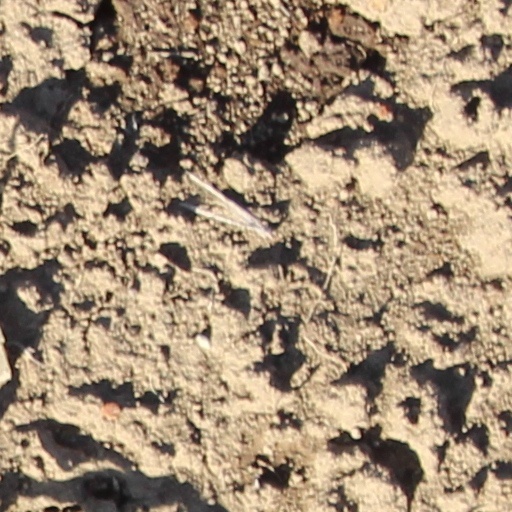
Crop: wheat